Robson Lowe

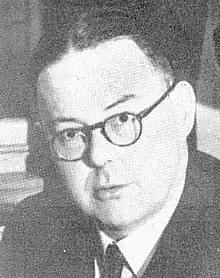

John Harry Robson Lowe (7 January 1905, London – 19 August 1997, Bournemouth) was an English professional philatelist, stamp dealer and stamp auctioneer.